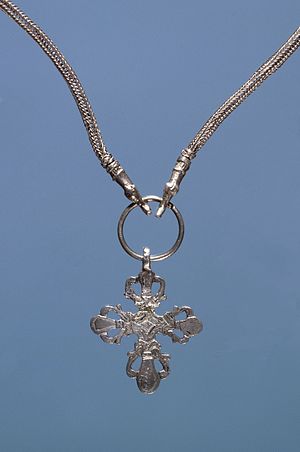
Tårnborg Sogn
Bonderupkorset er fundet i Tårnborg sogn
Bonderup-korset er et fladt hængekors i søvl med gennembrudte planteornamenter i den nordiske Ringerikestil fra o. 1050, ophængt i en kæde med dyrehoveder i Urnesstil. Korset blev fundet med to sølvringe som en skat, nedlagt o. 1060-79 ved Bonderup på Vestsjælland.
Tårnborg Sogn er et sogn i Slagelse-Skælskør Provsti. Sognet ligger i Slagelse Kommune; indtil Kommunalreformen i 1970 lå det i Slagelse Herred. I Tårnborg Sogn ligger Tårnborg Kirke.